Lapland War

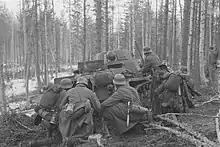
"Gebirgsjäger" of the XVIII Mountain Corps attacking behind cover in 1942 when Finland and Germany were still at war with the USSR together

A second wave of four Finnish ships arrived on 2 October and a third wave—three ships strong and with Brewster F2A fighter escorts—landed its troops with only a single ship being lightly damaged by German "Stuka" dive bombers. On 4 October, bad weather prevented Finnish air cover from reaching Tornio, leaving the fourth landing wave vulnerable. bombers scored several hits and sank the SS "Bore IX" and the SS "Maininki" alongside the pier. The fifth wave on 5 October suffered only light shrapnel damage despite being both shelled from shore and bombed from the sky. The Finnish Navy's gunboats , " and" VMV-class patrol boats 15 and 16 arrived with the sixth wave just in time to witness German Focke-Wulf Fw 200 Condor bombers attacking the shipping at Tornio with Henschel Hs 293 glide bombs without results. Arrival of naval assets allowed the Finns to safely disembark heavy equipment to support the battle and around 12,500 soldiers in total arrived during the landings. The German forces were reinforced by the 2nd Company of Panzer Abteilung 211, two infantry battalions and the . The Finnish Infantry Regiment 11 was reinforced with Infantry Regiments 50 and 53. The Finns beat back German counterattacks for a week until 8 October, when the Germans withdrew from Tornio.